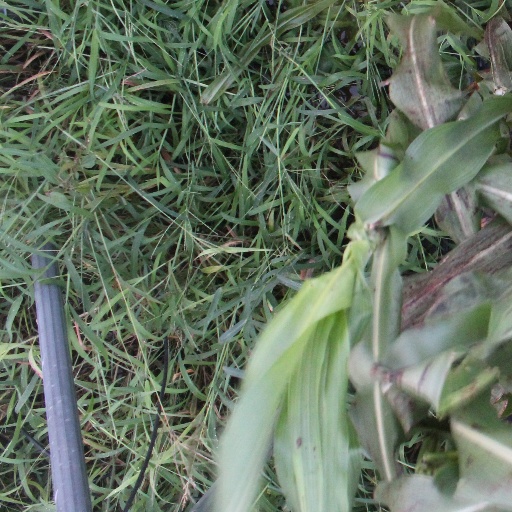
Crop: sorghum